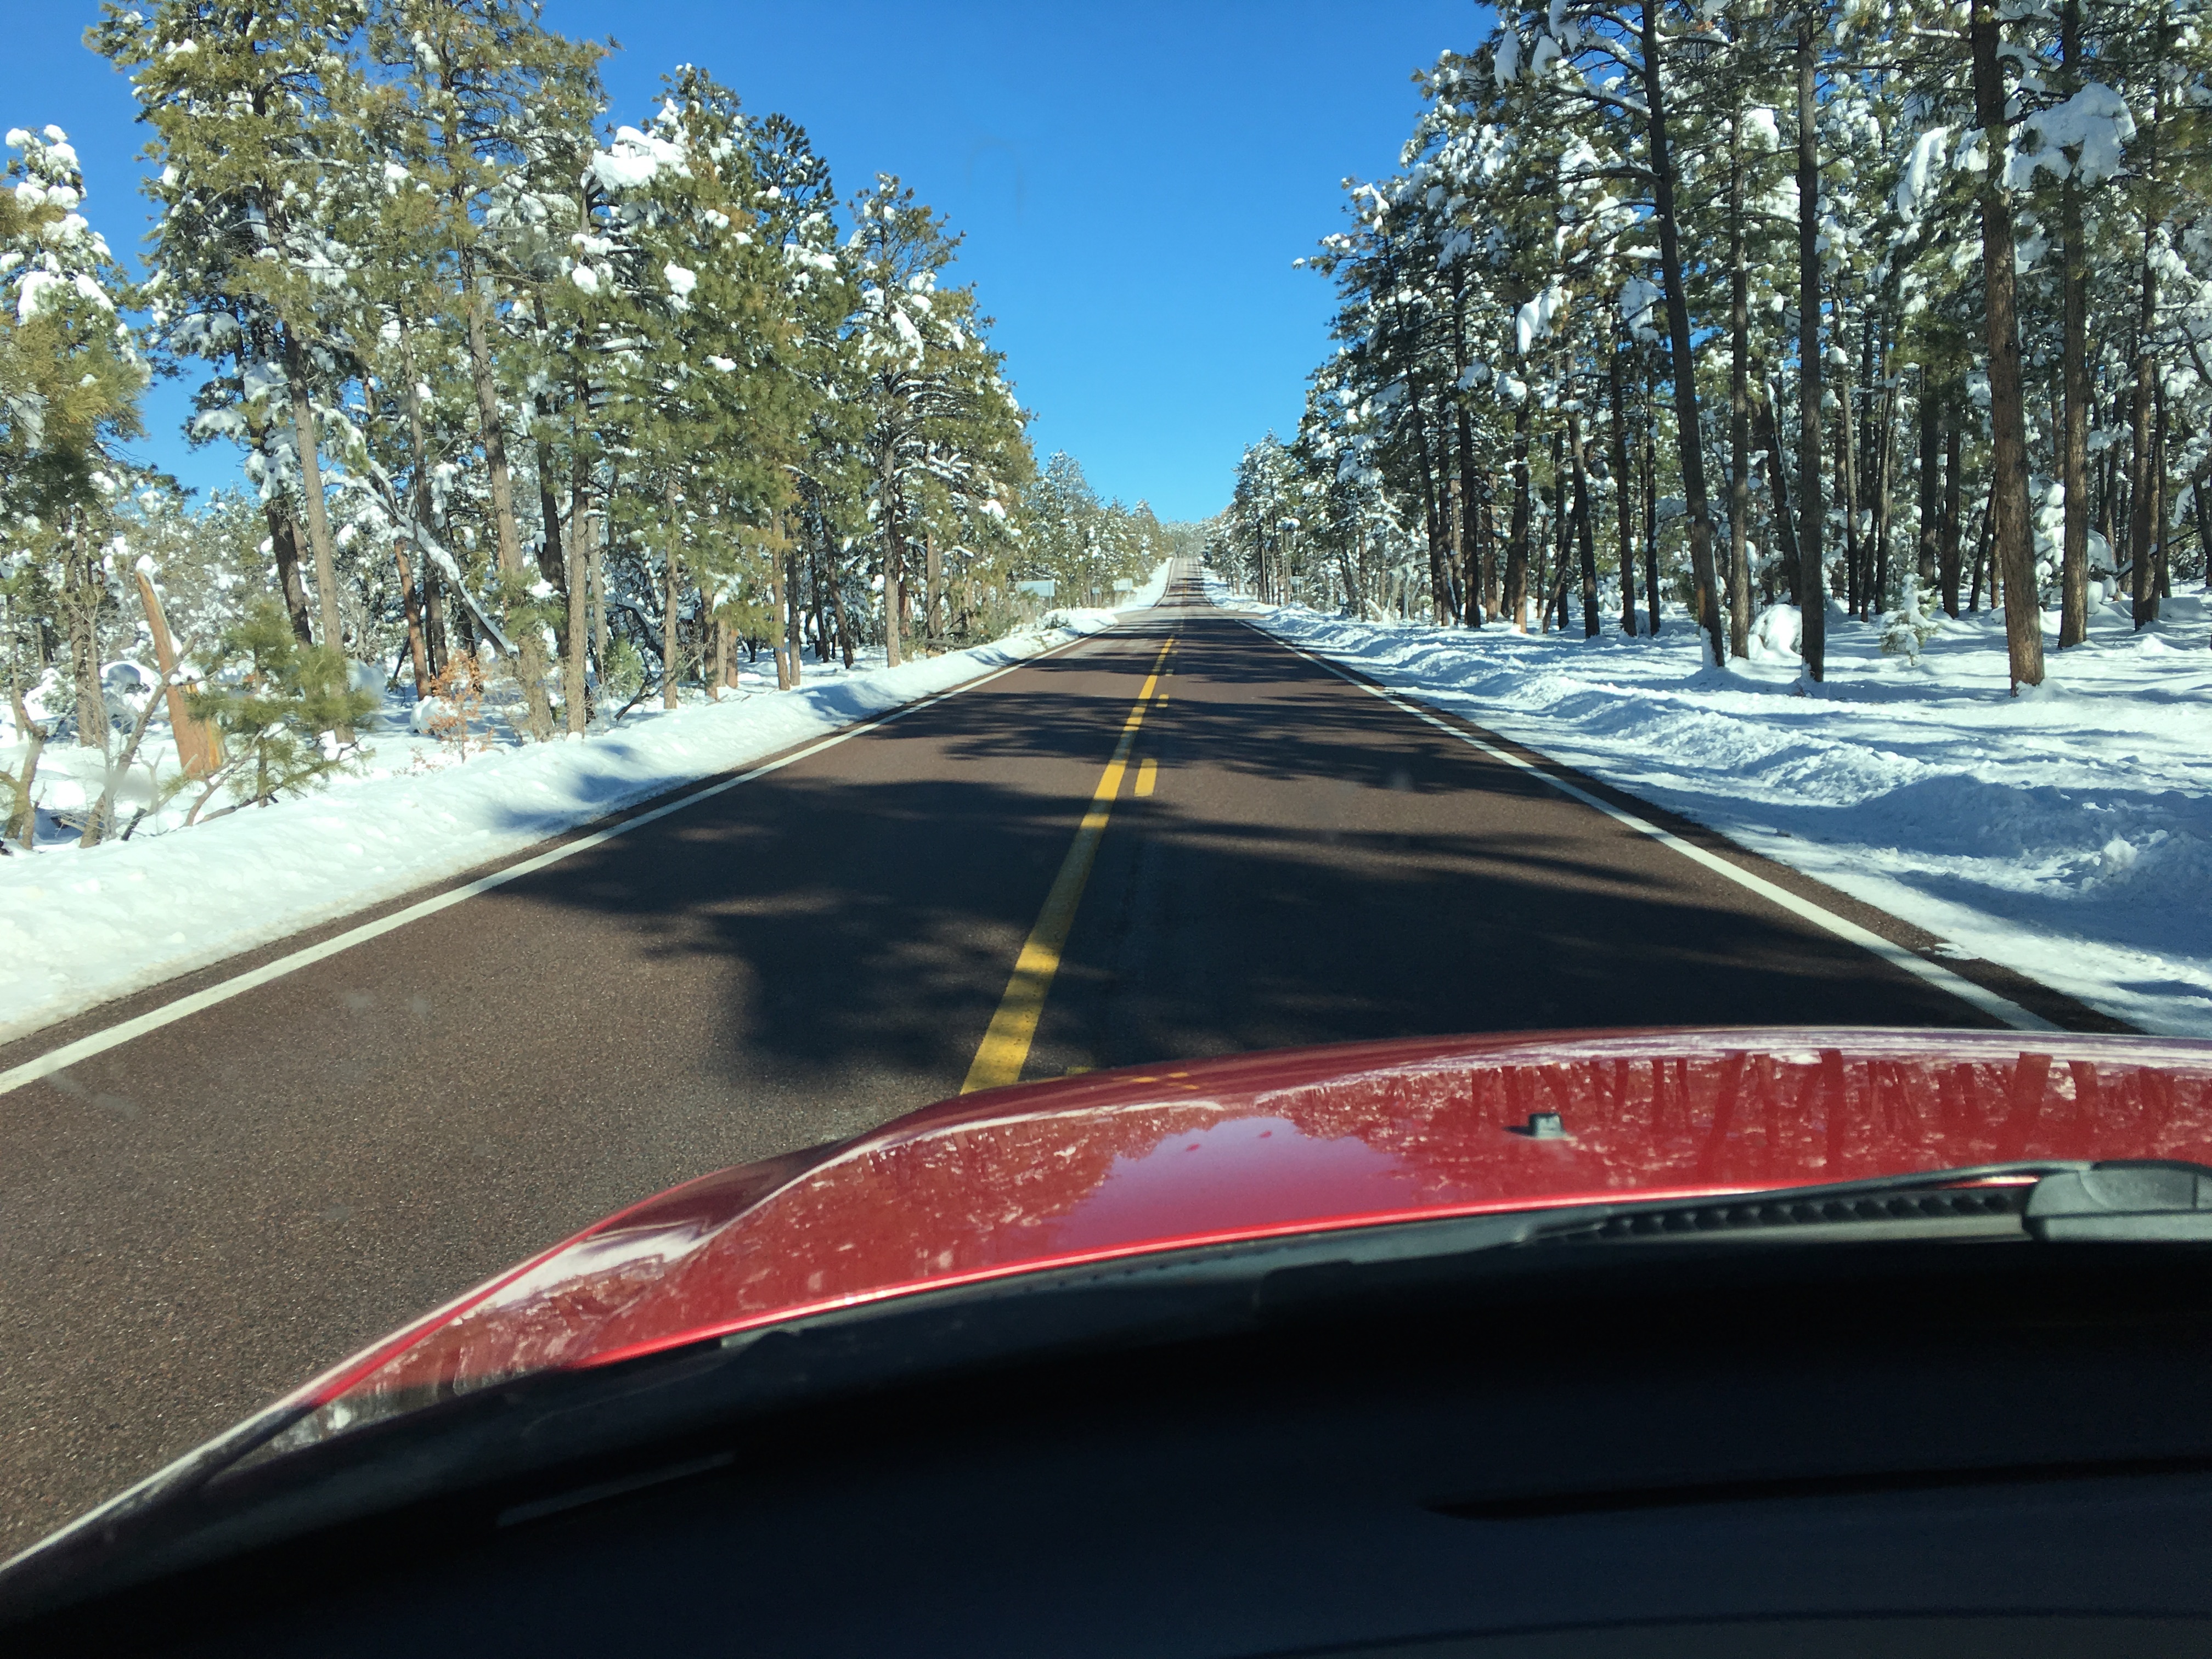
snow, road, window, highway, driving, asphalt, lane, road trip, infrastructure, automotive exterior